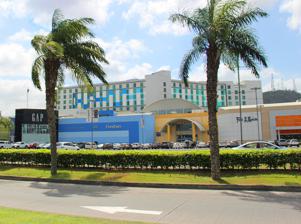
Building: Albrook Mall
Country: Panama
Year built: 2002
Shopping mall in Panama City, Panama Albrook Mall Near entrance to Pasillo del Koala in Albrook Mall Location Panama City , Panama Coordinates 8°58′28″N 79°33′08″W / 8.97458°N 79.55233°W / 8.97458; -79.55233 Address Avenida Marginal Universidad Nacional de Curundu Albrook Local X-43 Opening date 2002 No. of stores and services 700 Total retail floor area 380,000 square metres (4,100,000 sq ft) Website www .albrookmall .com Albrook Mall is a large shopping mall and leisure complex located in Panama City , Panama . As of July 2022 it was the 25th largest mall in the world and second largest in the Americas . The mall was opened in 2002 on the site of Albrook Air Force Base , which had been a United States Air Force base in the former Panama Canal Zone . It is located beside the city's main bus station and the Marcos A. Gelabert domestic airport. The mall contains about 400 businesses and receives up to 50,000 visitors per day. Approximately 25% of the visitors are foreigners. The mall provides employment for around 10,000 people. Businesses include a cinema, restaurants, supermarkets, clothing retailers, pharmacies, travel agents, hairdressers, fitness center, bowling, and children's play areas. On 13 March 2013, a fire broke out. While no one was injured, damage was caused to 60 shops, resulting in losses of approximately $ 15 million. The damage was exacerbated by the lack of fire sprinklers, which had not been installed when the mall was opened, since they weren't mandatory at the time of construction. Gallery Inside Albrook Mall's main food court Near main entrance (not visible), 2014 References